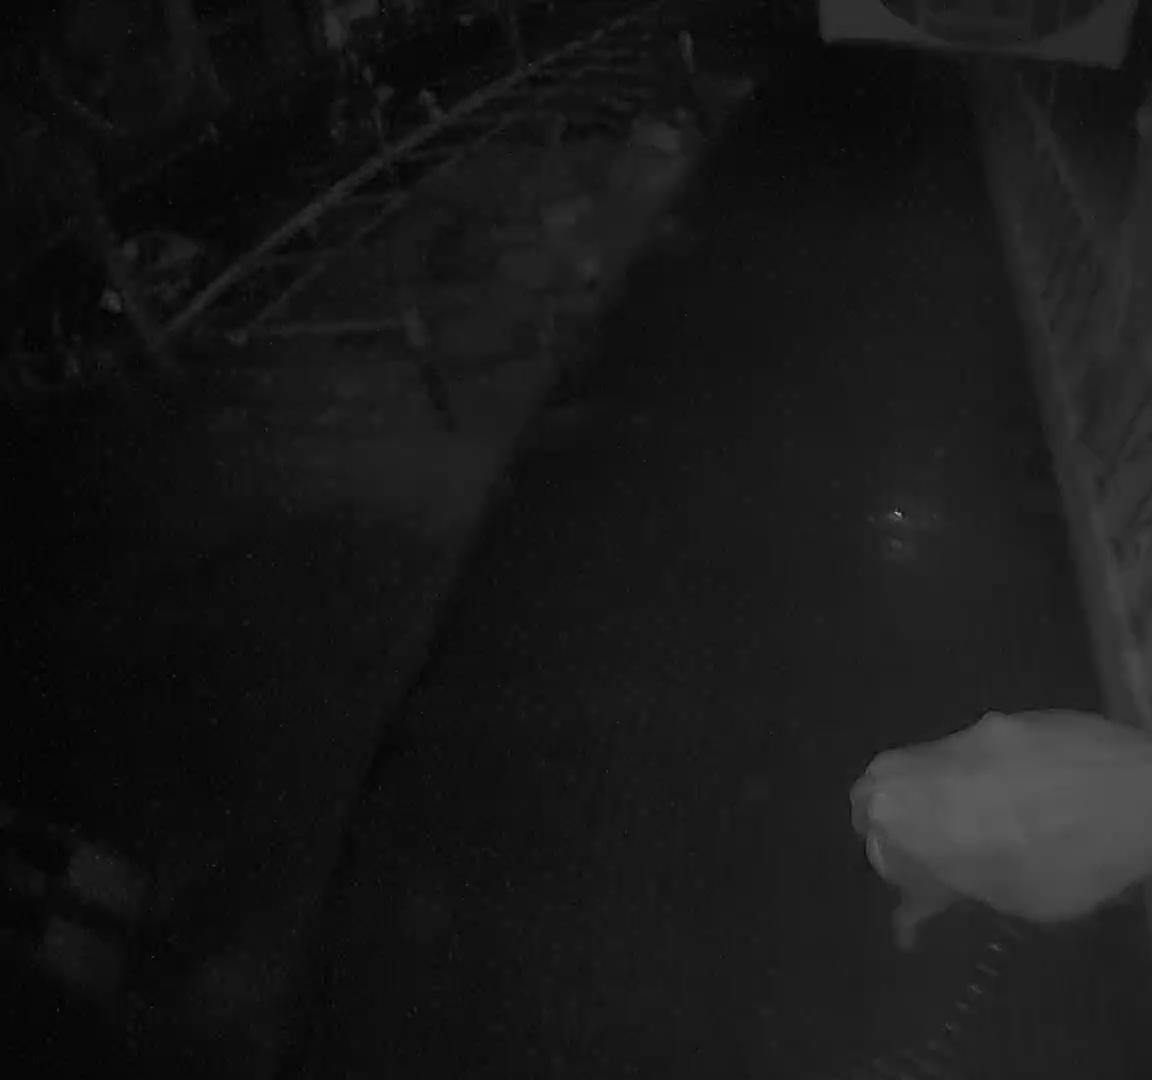
Number of cows: 1